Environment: real
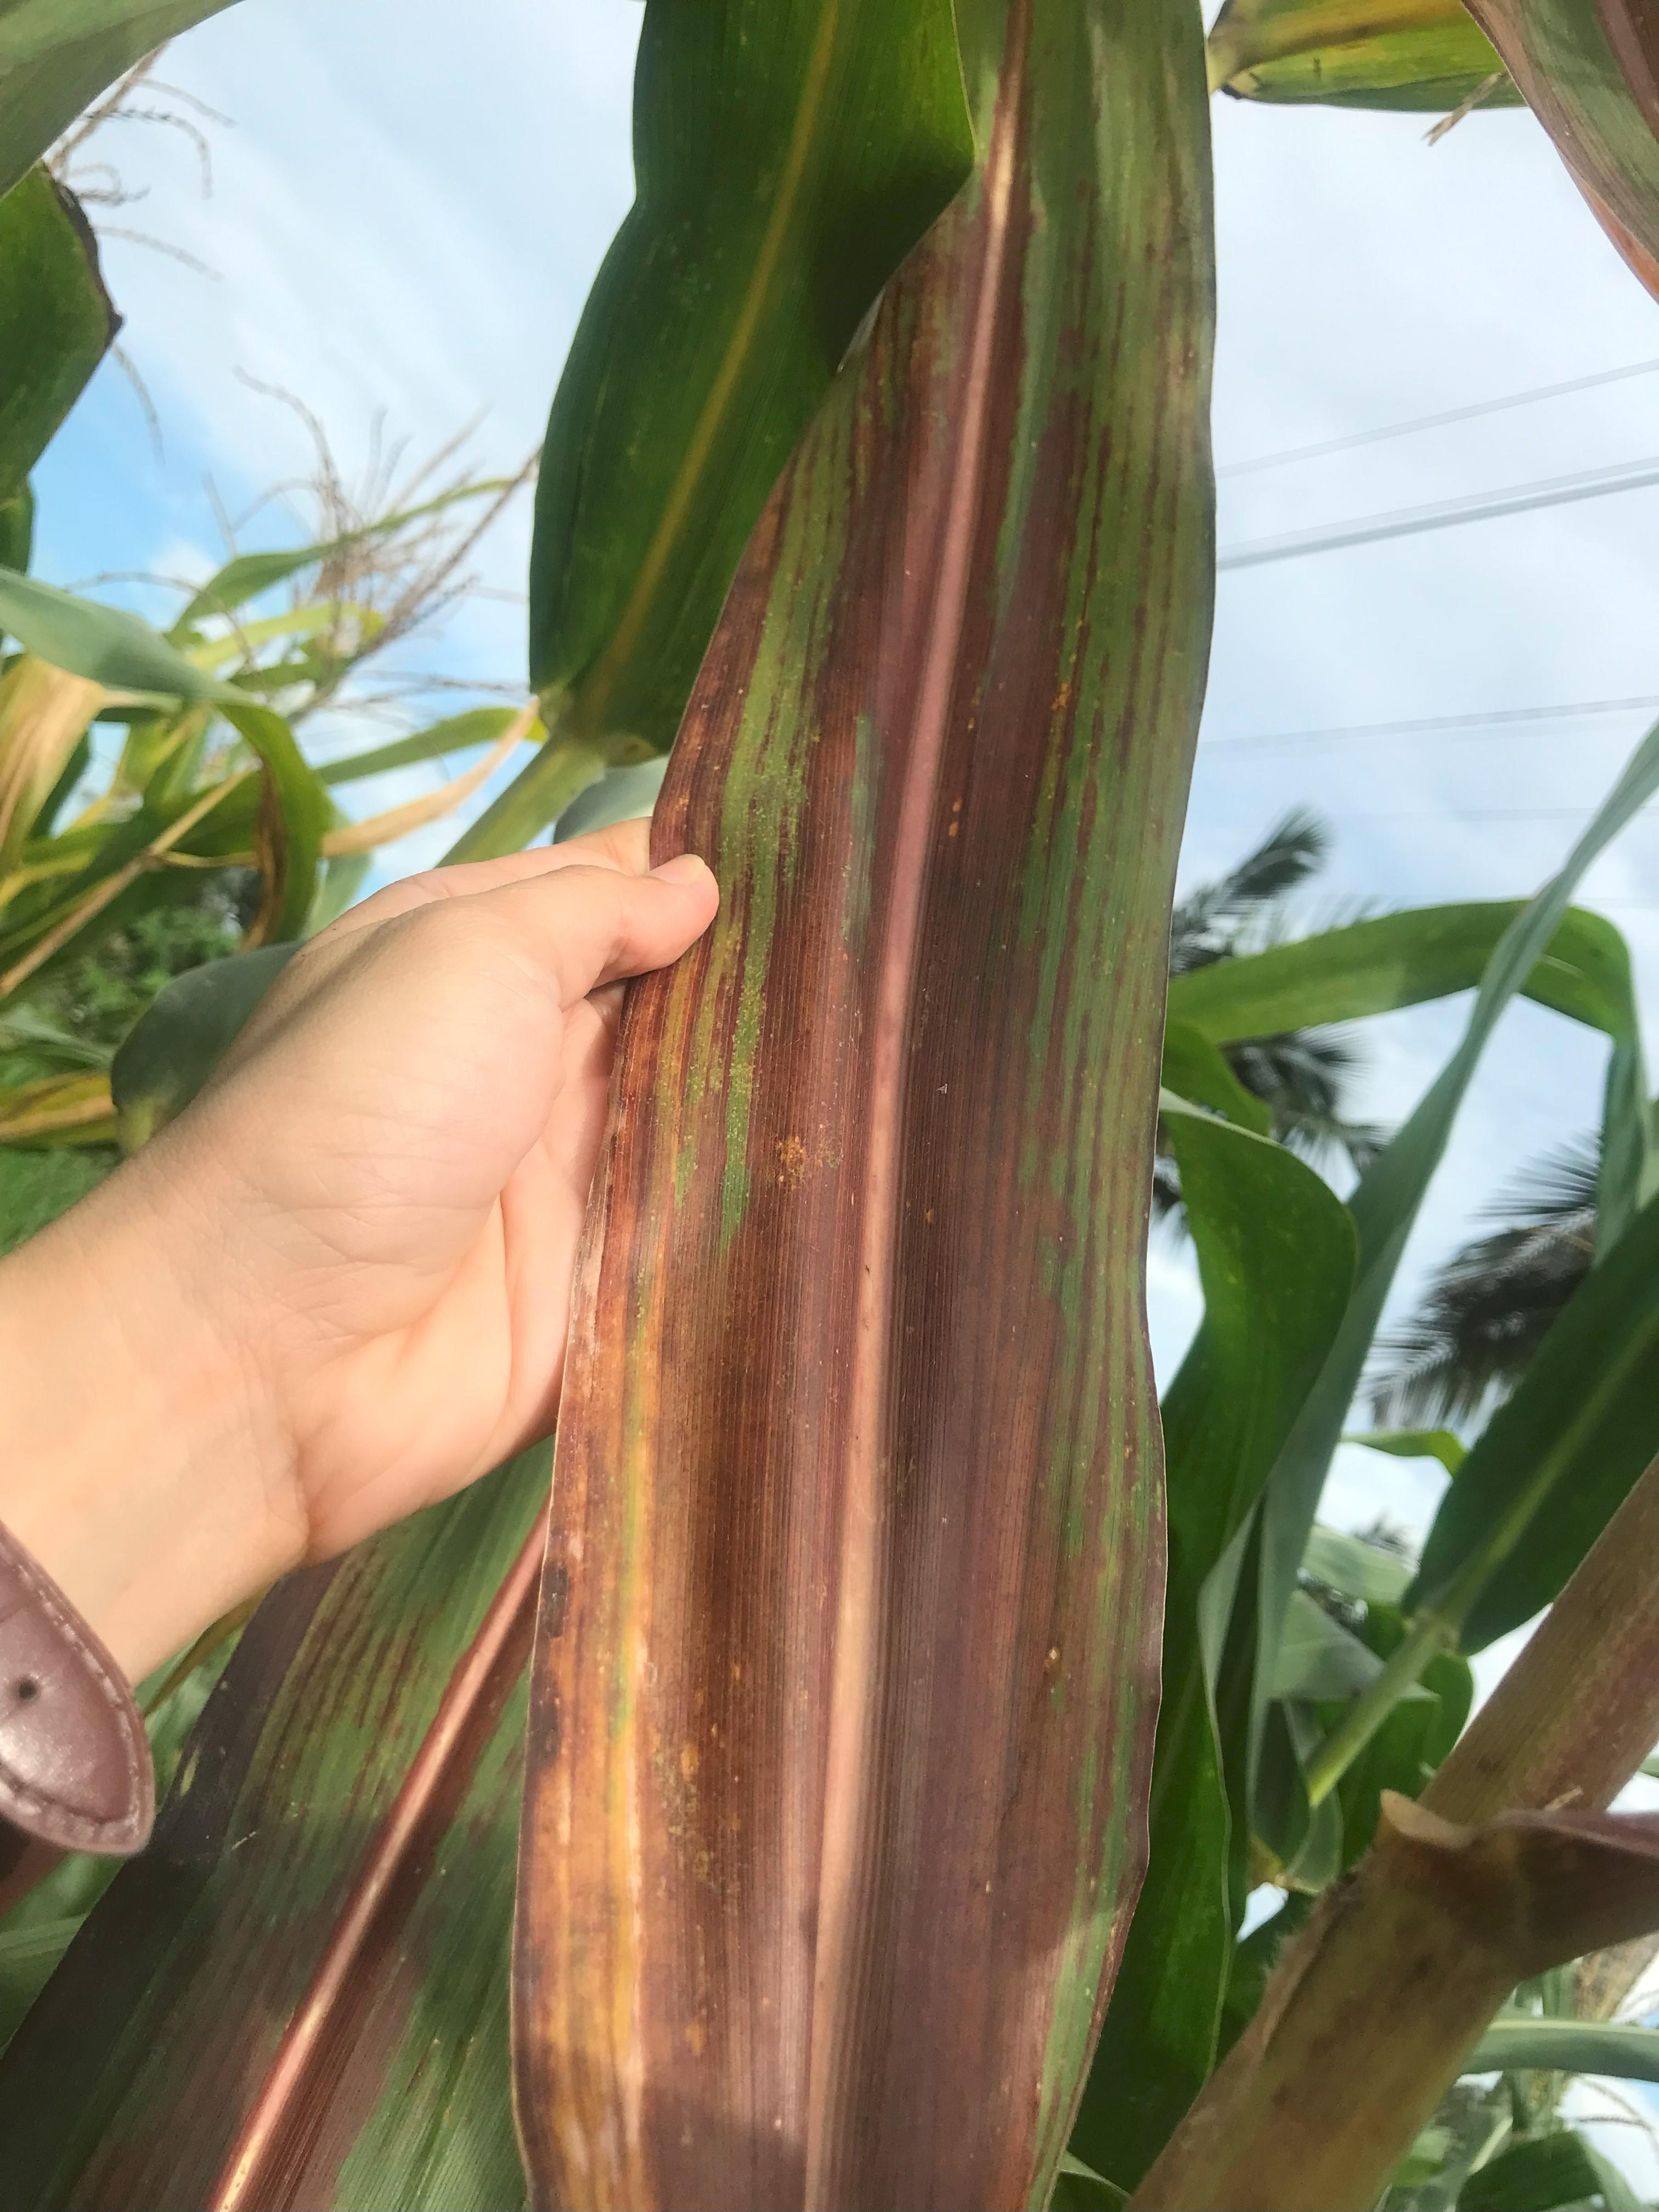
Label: phosphorus_deficiency